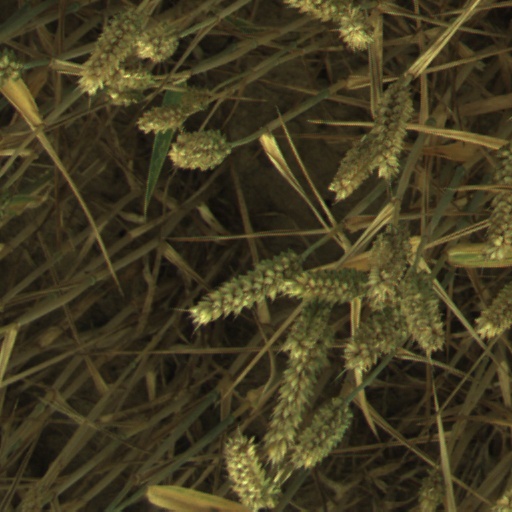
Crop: wheat